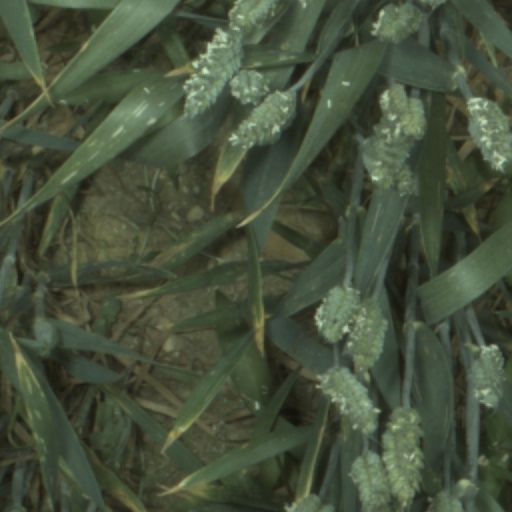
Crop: wheat